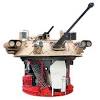
Label: BMP-2